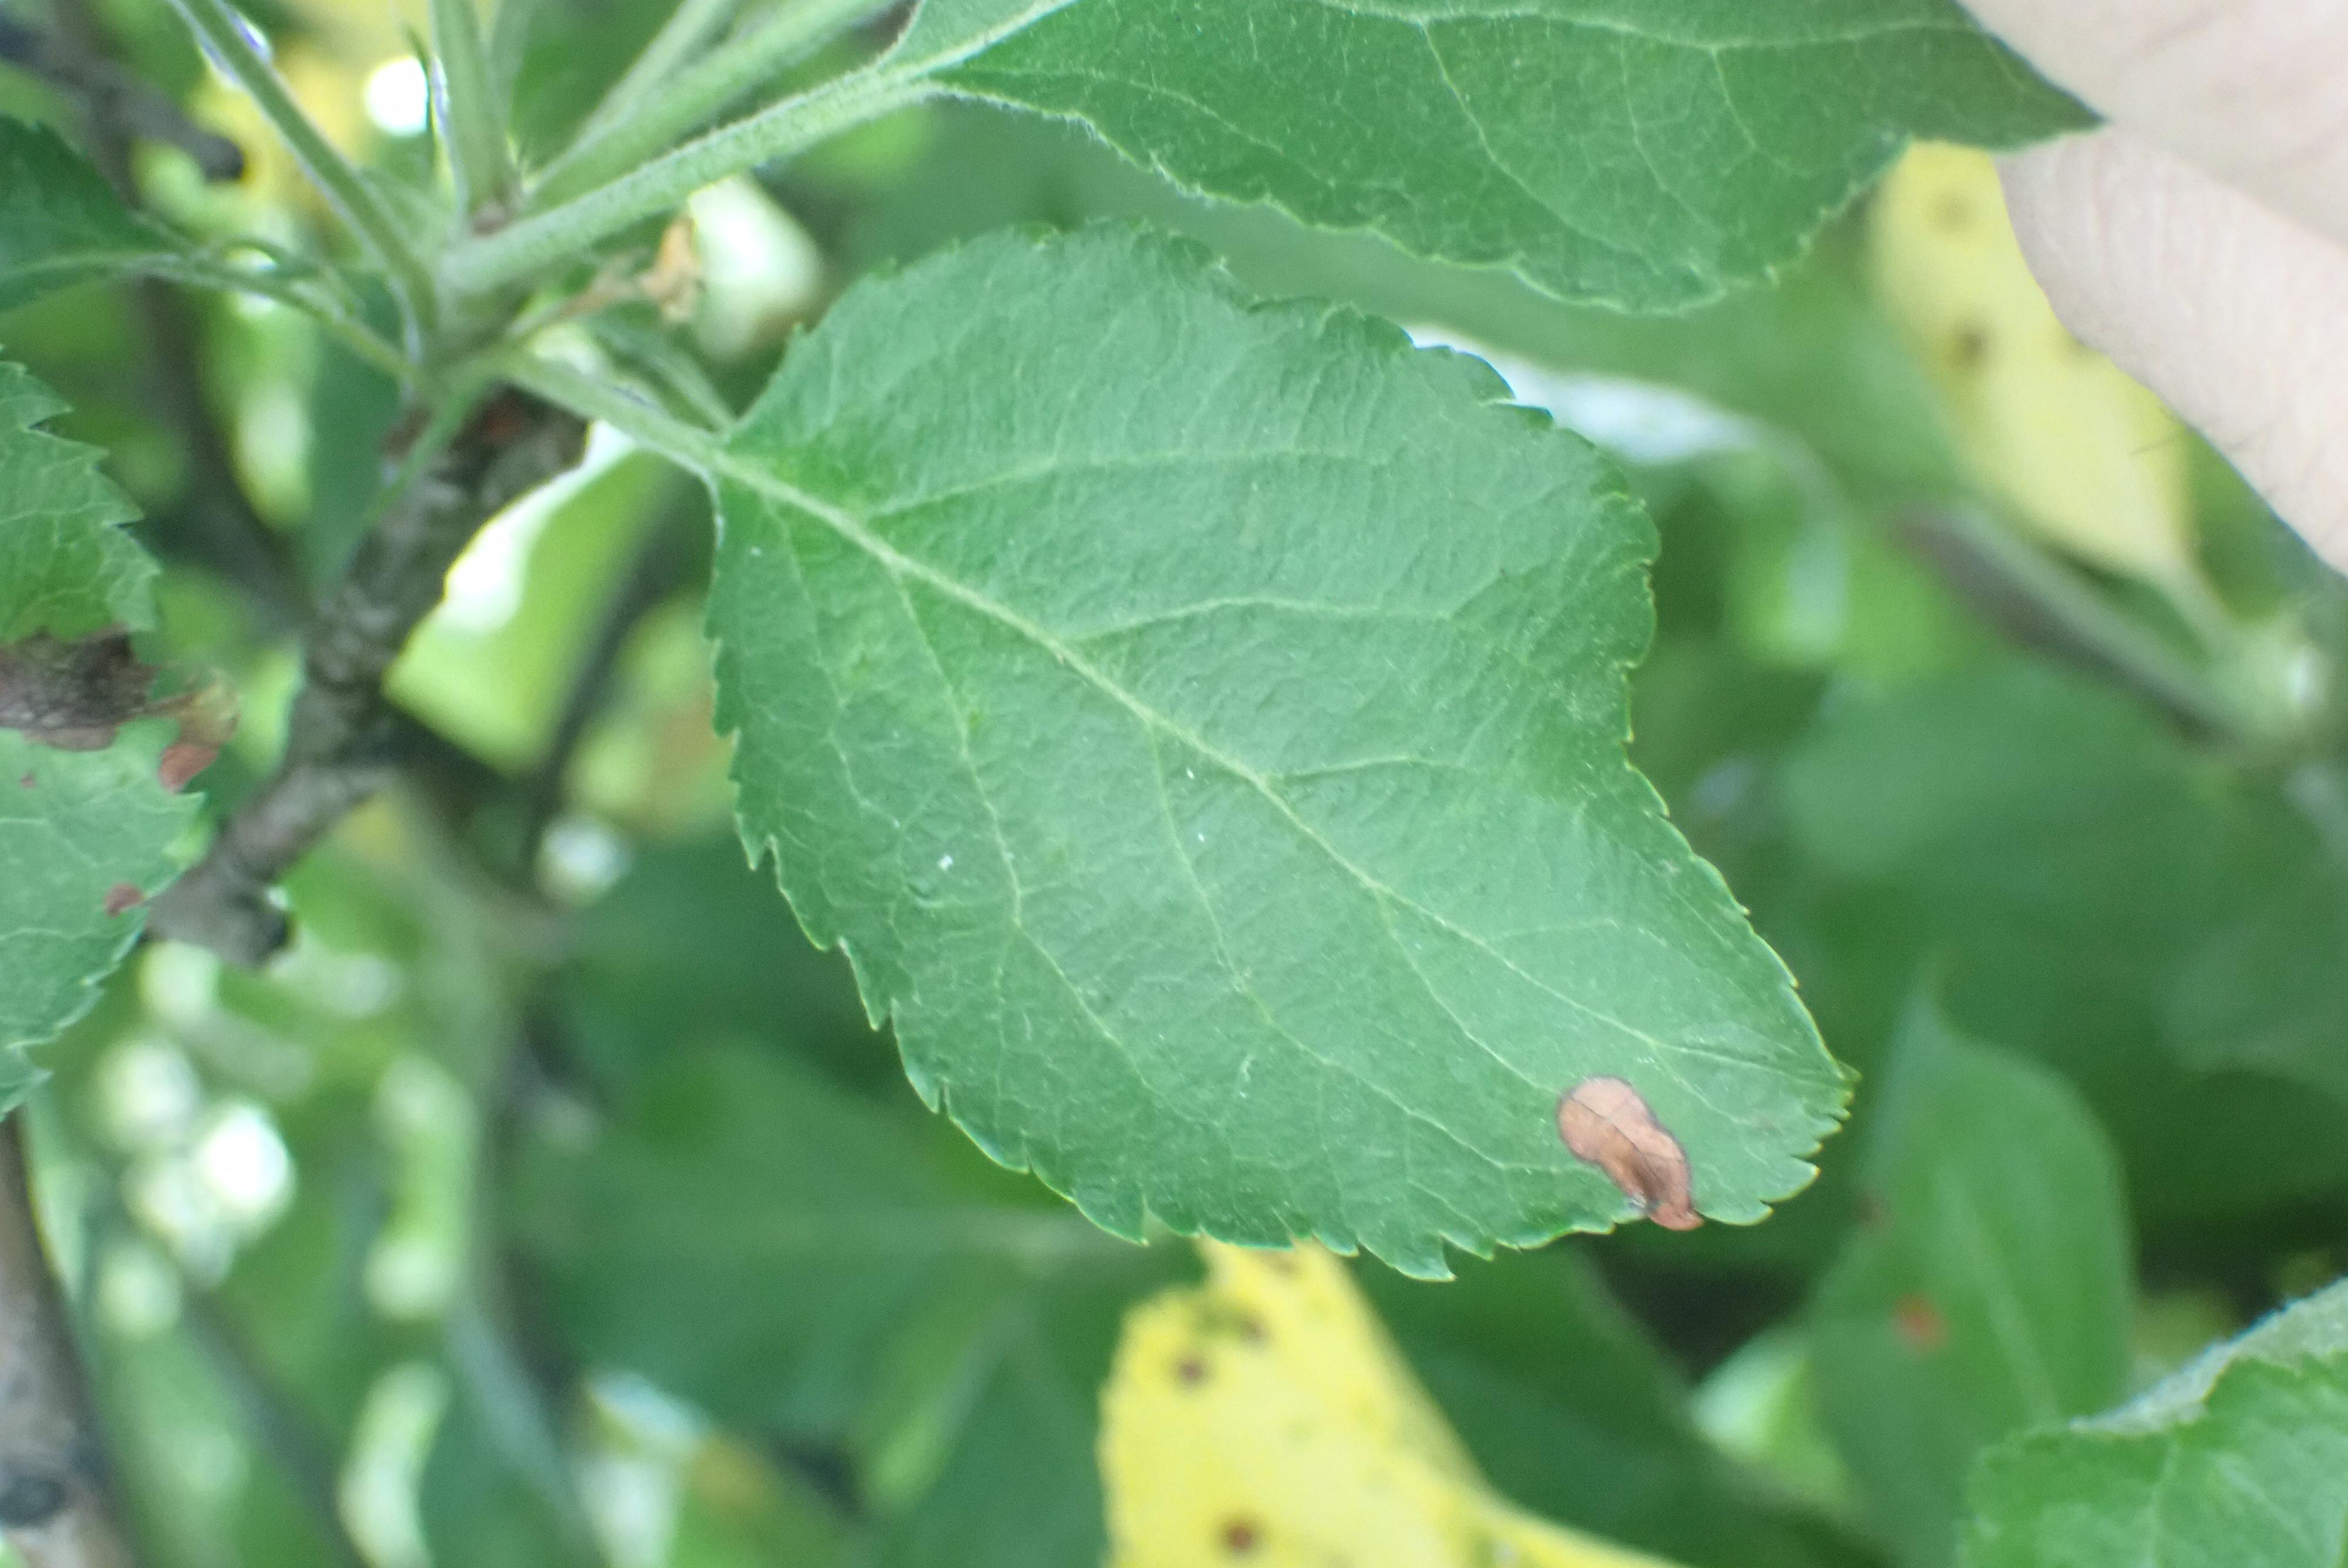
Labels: frog_eye_leaf_spot